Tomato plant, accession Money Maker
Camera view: horizontal (90 deg, fisheye); turntable rotation: 300 degrees
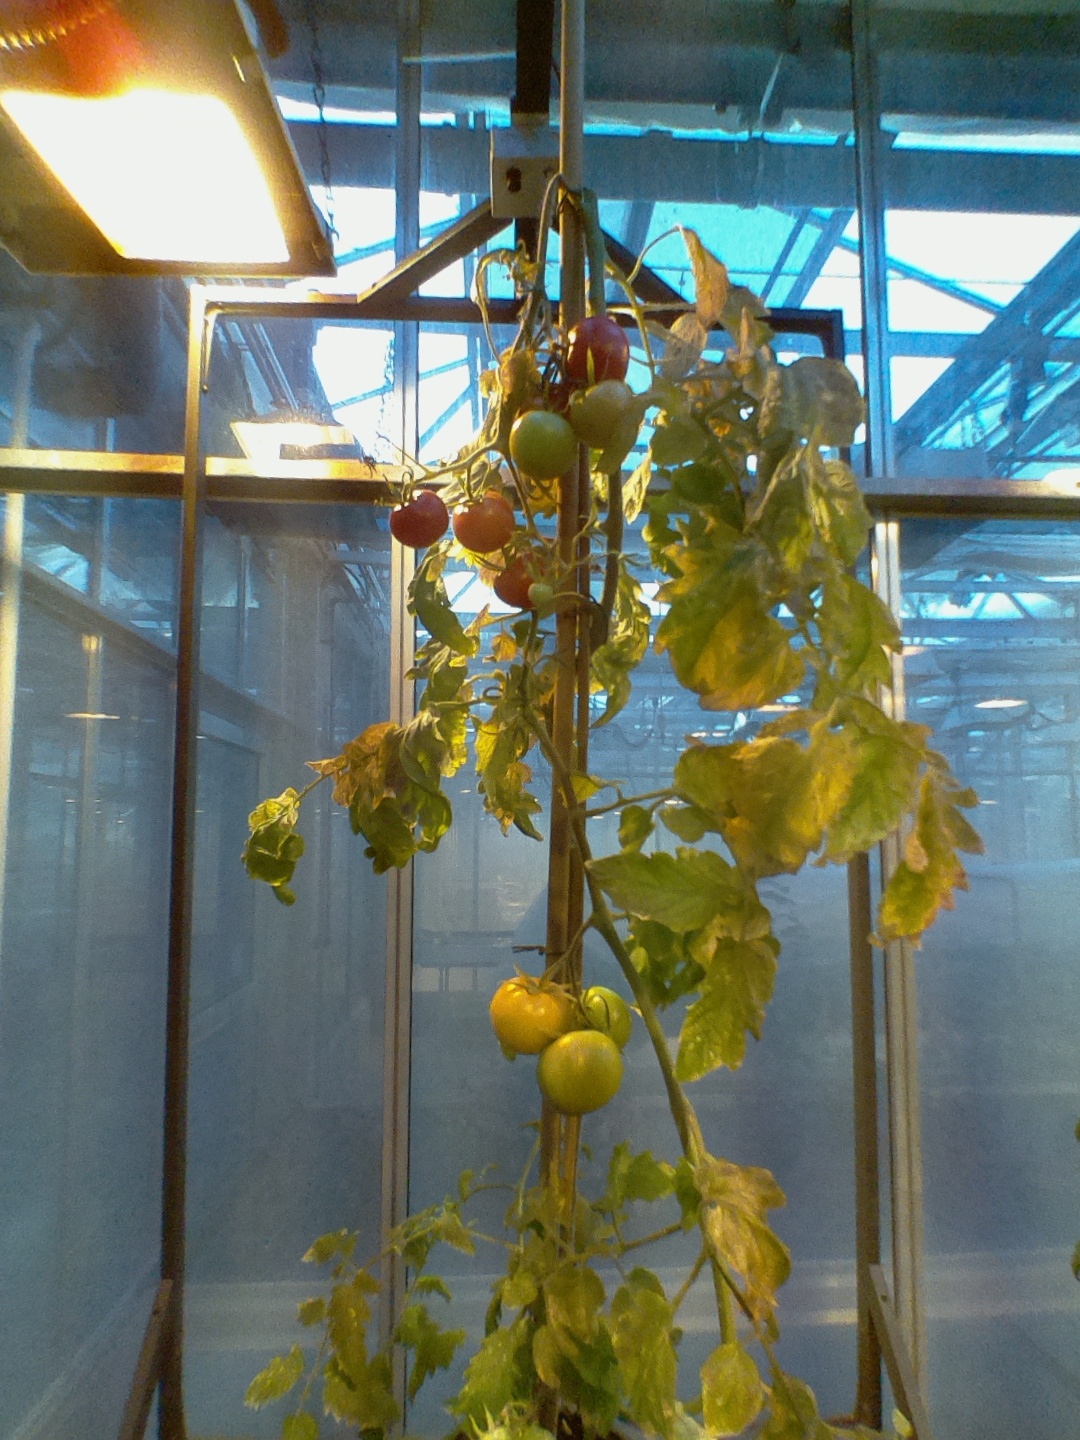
BBCH growth stage 87: 70%-80% of fruits show typical fully ripe color